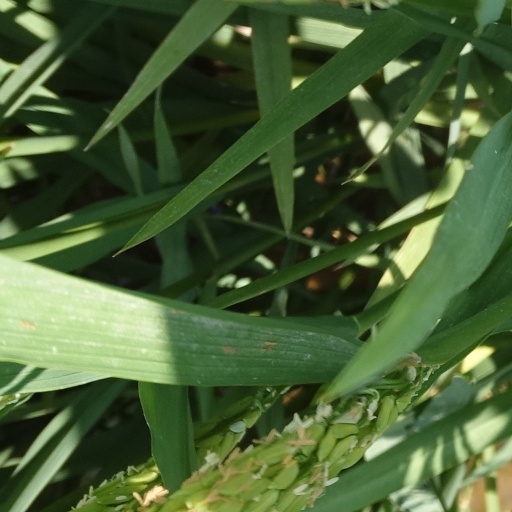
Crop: rice